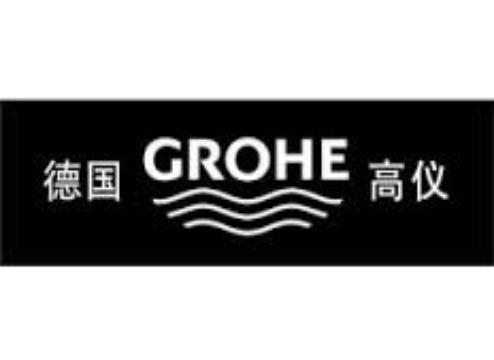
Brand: grohe
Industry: Necessities